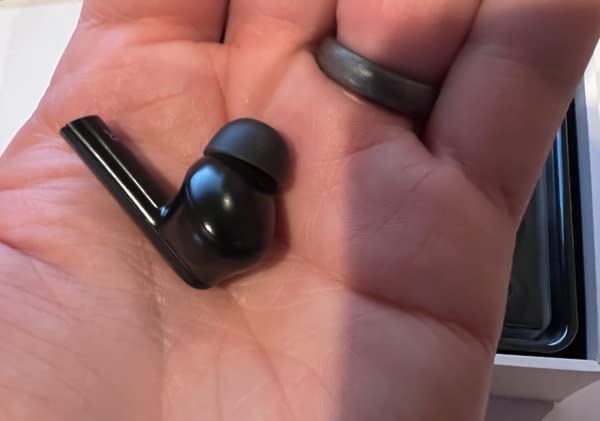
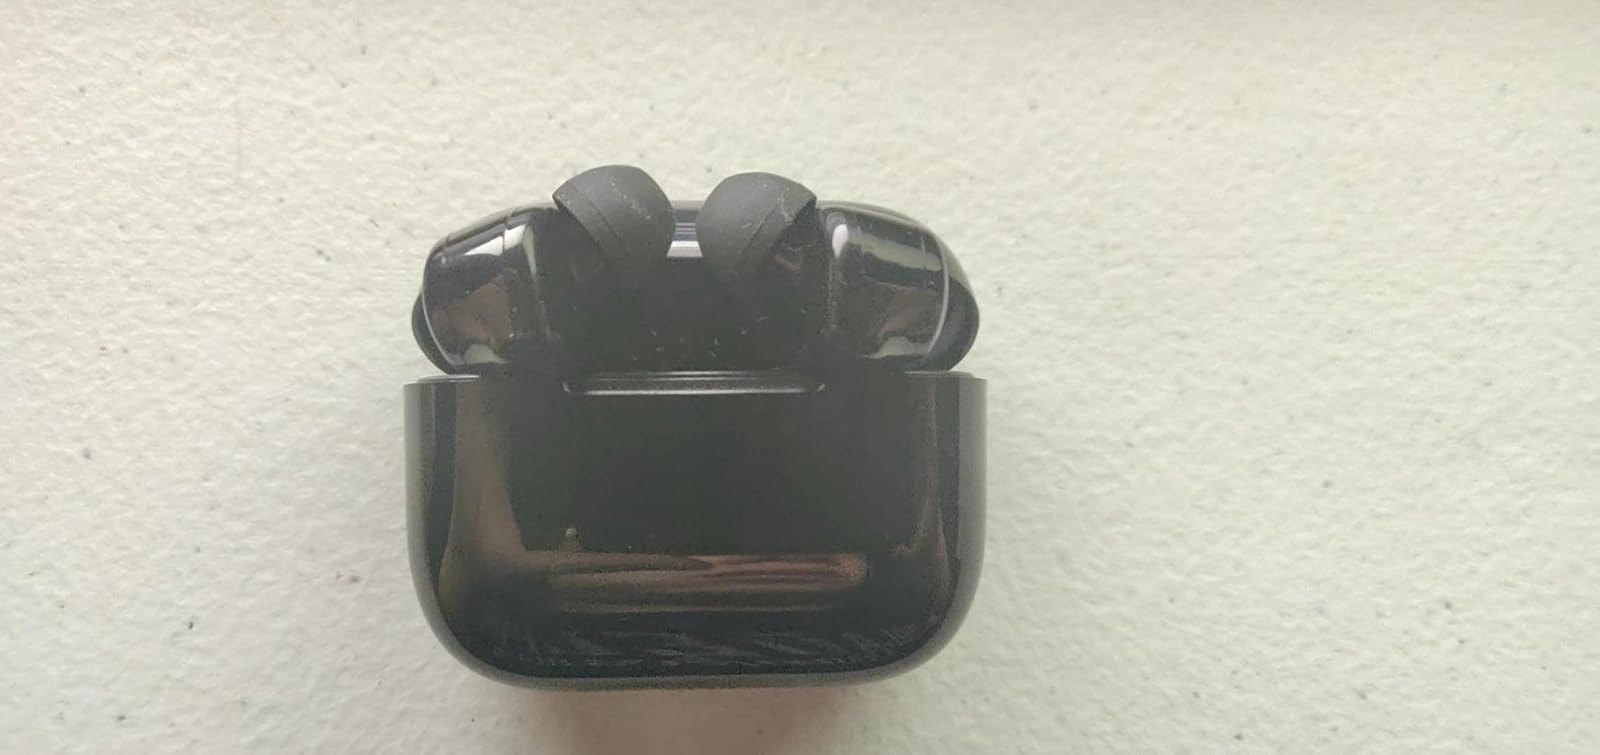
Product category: earbuds
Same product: no